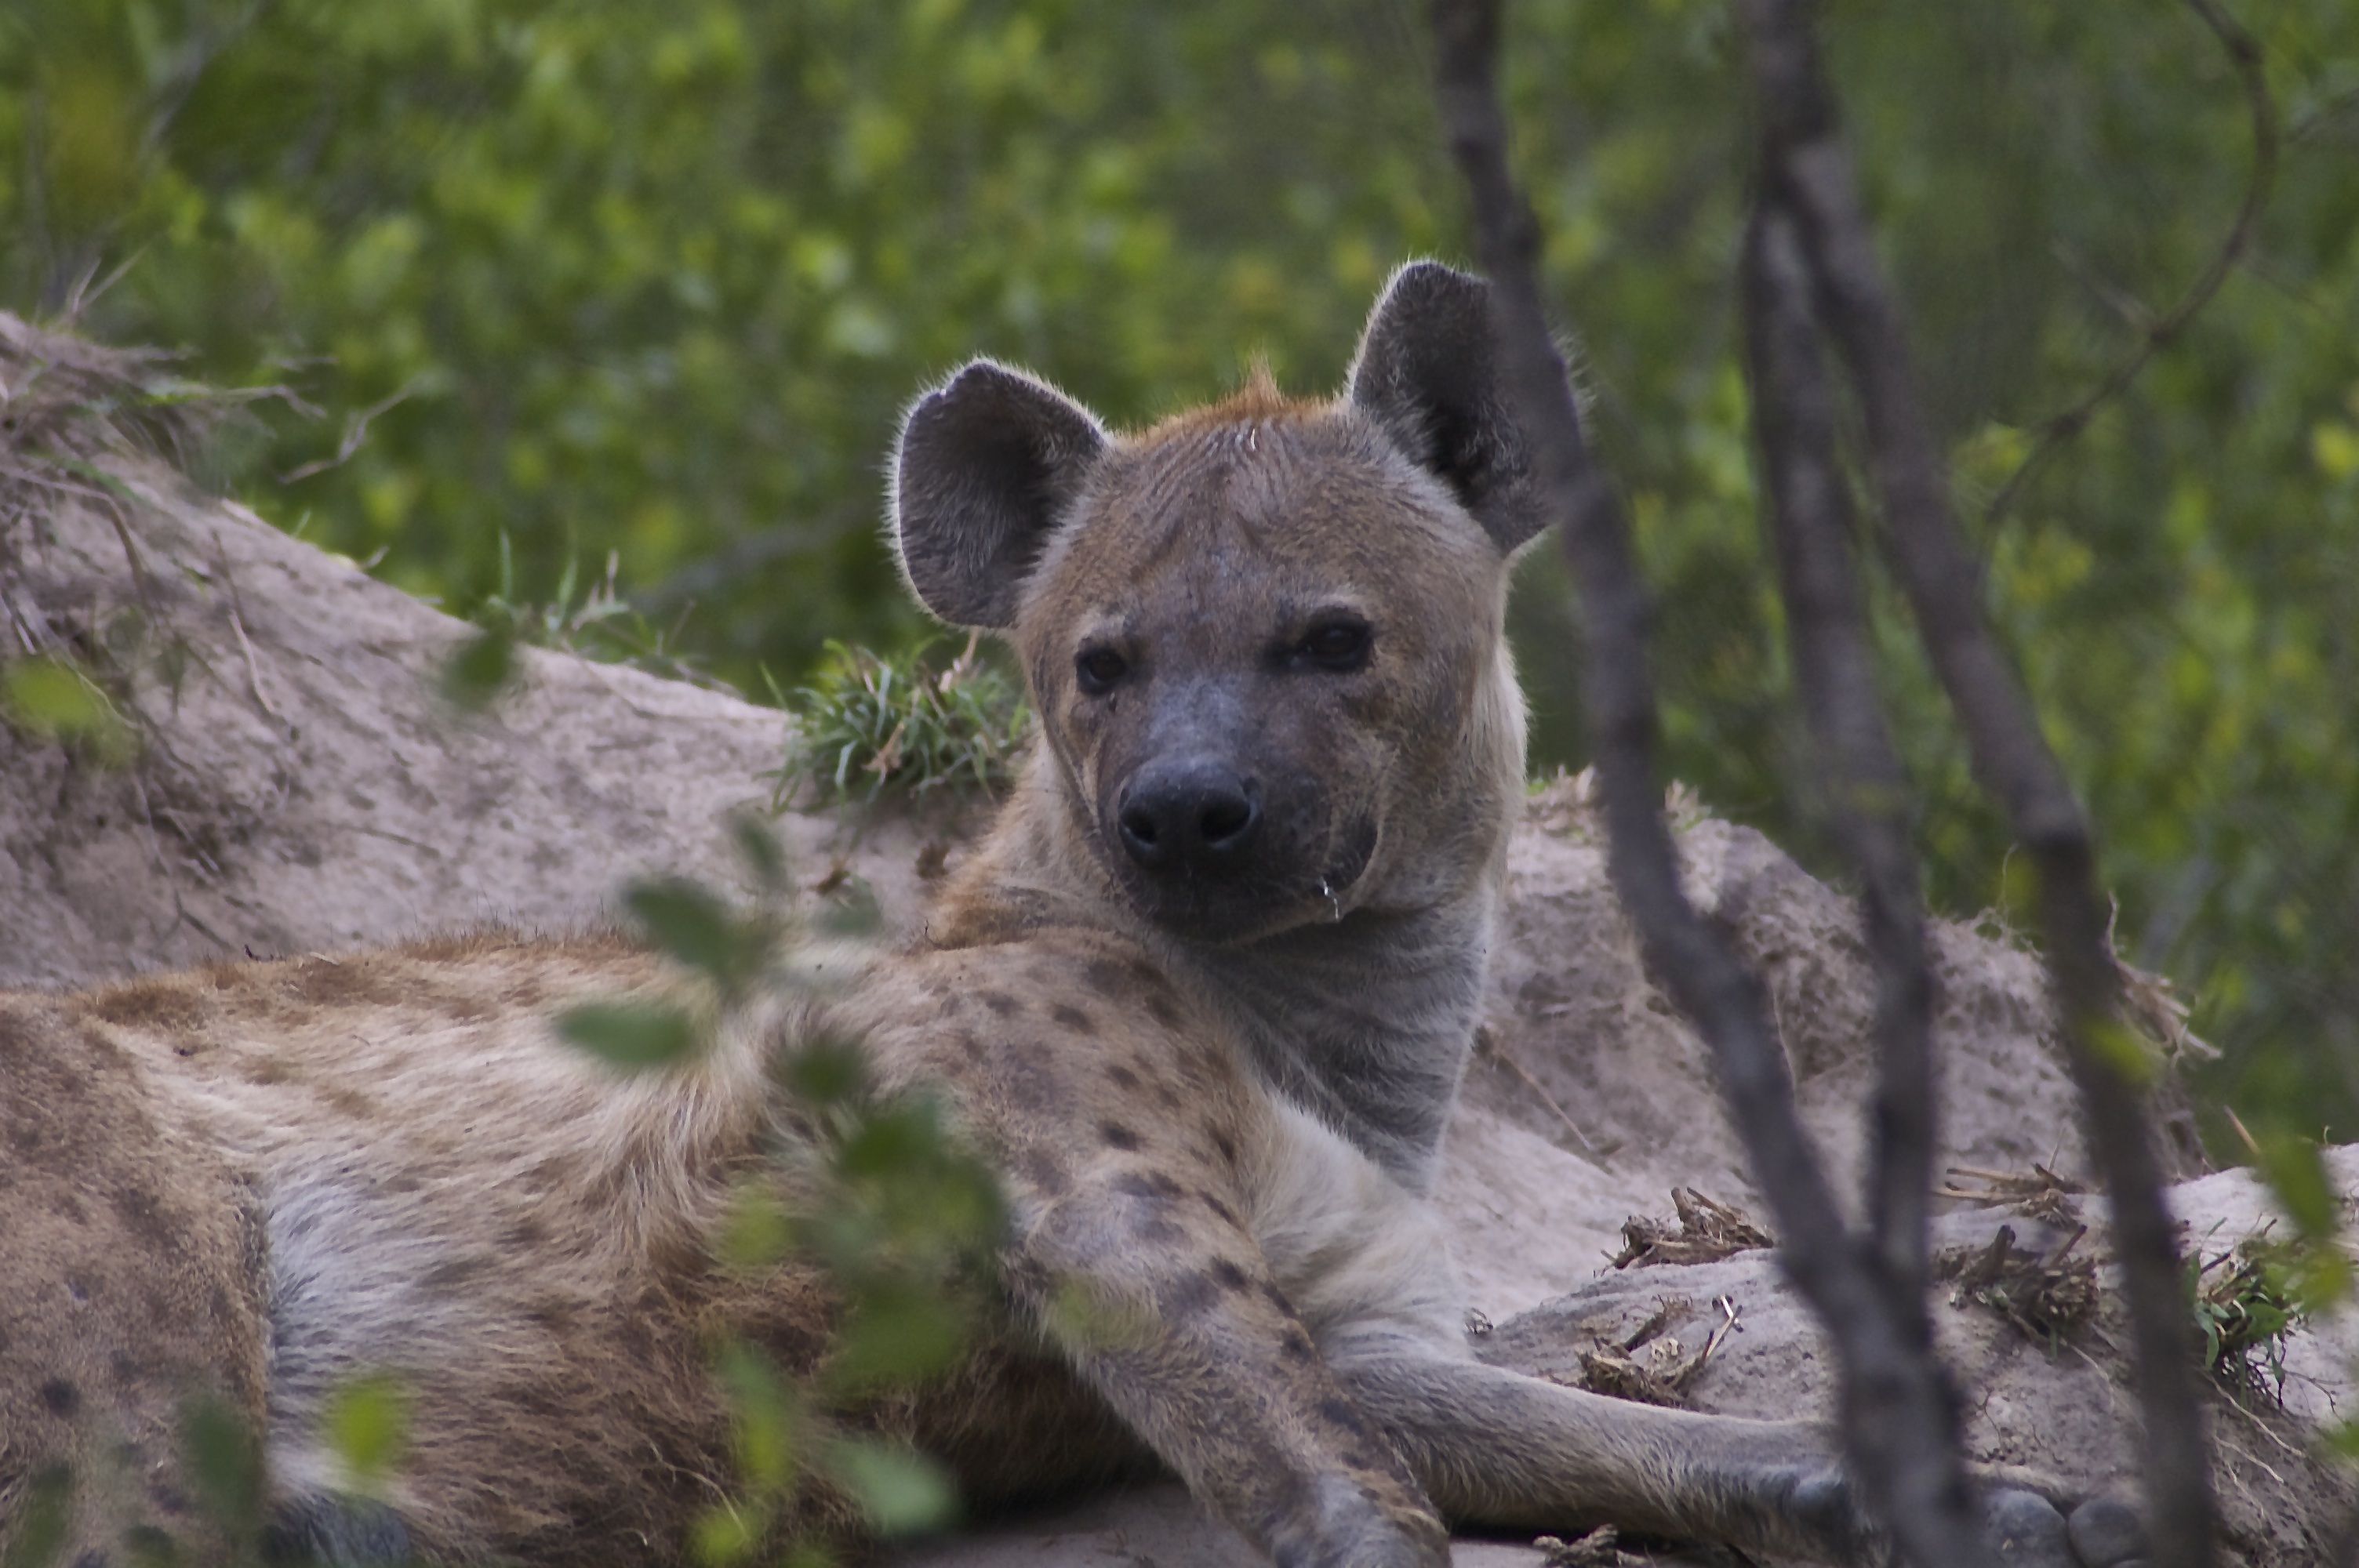
nature, wildlife, zoo, africa, mammal, fauna, brown bear, vertebrate, african, hyena, safari, scavenger, dangerous